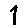
Label: 1